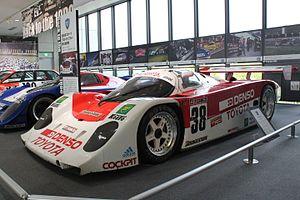
La Toyota 89C-V est une voiture de course construite par Toyota destinée à participer au championnat du monde des voitures de sport, aux 24 Heures du Mans ainsi qu'au championnat du Japon de sport-prototypes. Le châssis est conçu par Dome
Les 1 000 kilomètres de Fuji 1990, disputées le 7 octobre 1990 sur le Fuji Speedway, ont été la cinquième et dernière manche du Championnat du Japon de sport-prototypes 1990.
Les 1 000 kilomètres de Fuji 1989, disputées le 8 octobre 1989 sur le Fuji Speedway, ont été la cinquième et dernière manche du Championnat du Japon de sport-prototypes 1989.